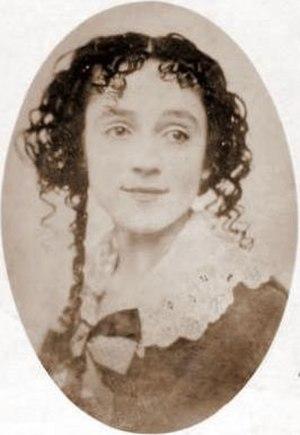
Adah Isaacs Menken est une actrice, peintre et poète américaine née le 15 juin 1835 et morte le 10 août 1868.
L'expression créole de Louisiane fait habituellement référence aux populations créoles de Louisiane aux États-Unis et à ce qui y est associé. En Louisiane, l'identité créole peut tromper : elle n'a rien à voir avec la langue créole. Les créoles de Louisiane font partie des Franco-Américains.
Les Franco-Américains sont des citoyens des États-Unis ayant une ascendance française, ancienne ou récente. L'expression englobe les personnes ayant des ascendants originaires de Nouvelle-France, de Haute et Basse-Louisiane, ou des colonies françaises des Caraïbes.